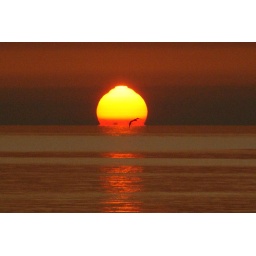
A bird flying over Lake Michigan as the sun rises